Walter Neumann

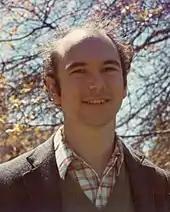
Neumann in 1973

Walter David Neumann (1 January 1946 – 24 September 2024) was a British-American mathematician who worked in topology, geometric group theory, and singularity theory. He was a professor at Barnard College, Columbia University. Neumann obtained his Ph.D. under the joint supervision of Friedrich Hirzebruch and Klaus Jänich at the University of Bonn in 1969.